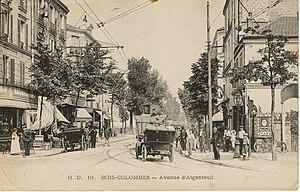
L'avenue d'Argenteuil à Bois-Colombes
La route nationale 309, ou RN 309, était une route nationale française reliant Paris à Chantilly par Argenteuil et Moisselles.